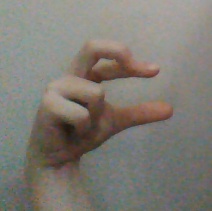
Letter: thal